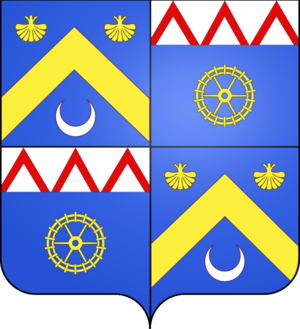
Blason Mareschal de Longeville de La Rodde
Le château de Montcony est un édifice civil français situé sur la commune de Montcony en Bresse louhannaise, dans le département de Saône-et-Loire. C'est une propriété privée qui ne se visite pas.